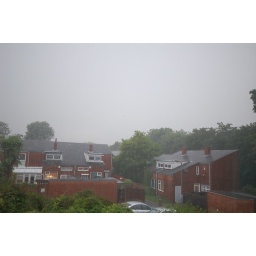
taken from my bedroom window really raining in this shot...